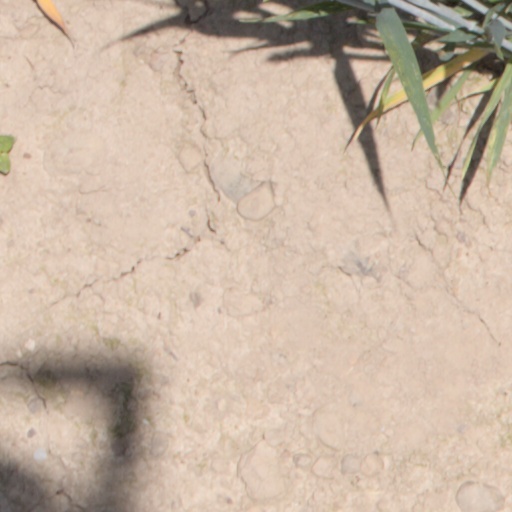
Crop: wheat